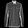
Label: Shirt